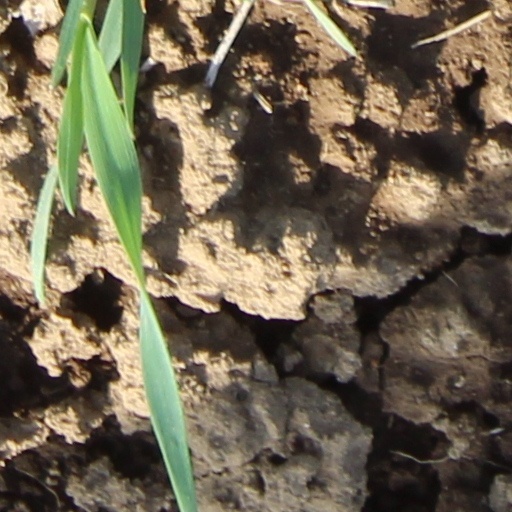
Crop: wheat